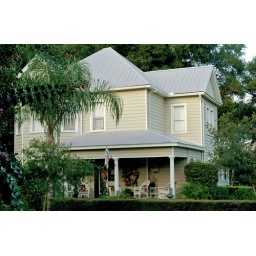
house in plant city